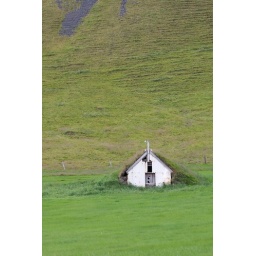
Old and weathered turf house covered in grass and turf against a green meadow in Iceland